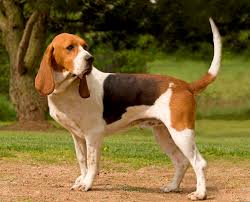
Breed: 216-n000063-Walker_hound